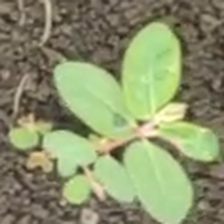
Weed species: Choti_dudhi_(Euphorbia_hirta)